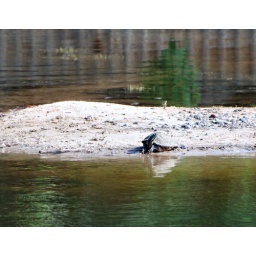
All of the turtles have jumped back in the water